Hedge

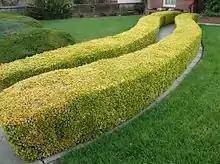
Hedges trimmed in a California lawn

Hedges and pruning can both be used to enhance a garden's privacy, as a buffer to visual pollution and to hide fences. A hedge can be aesthetically pleasing, as in a tapestry hedge, where alternate species are planted at regular intervals to present different colours or textures.